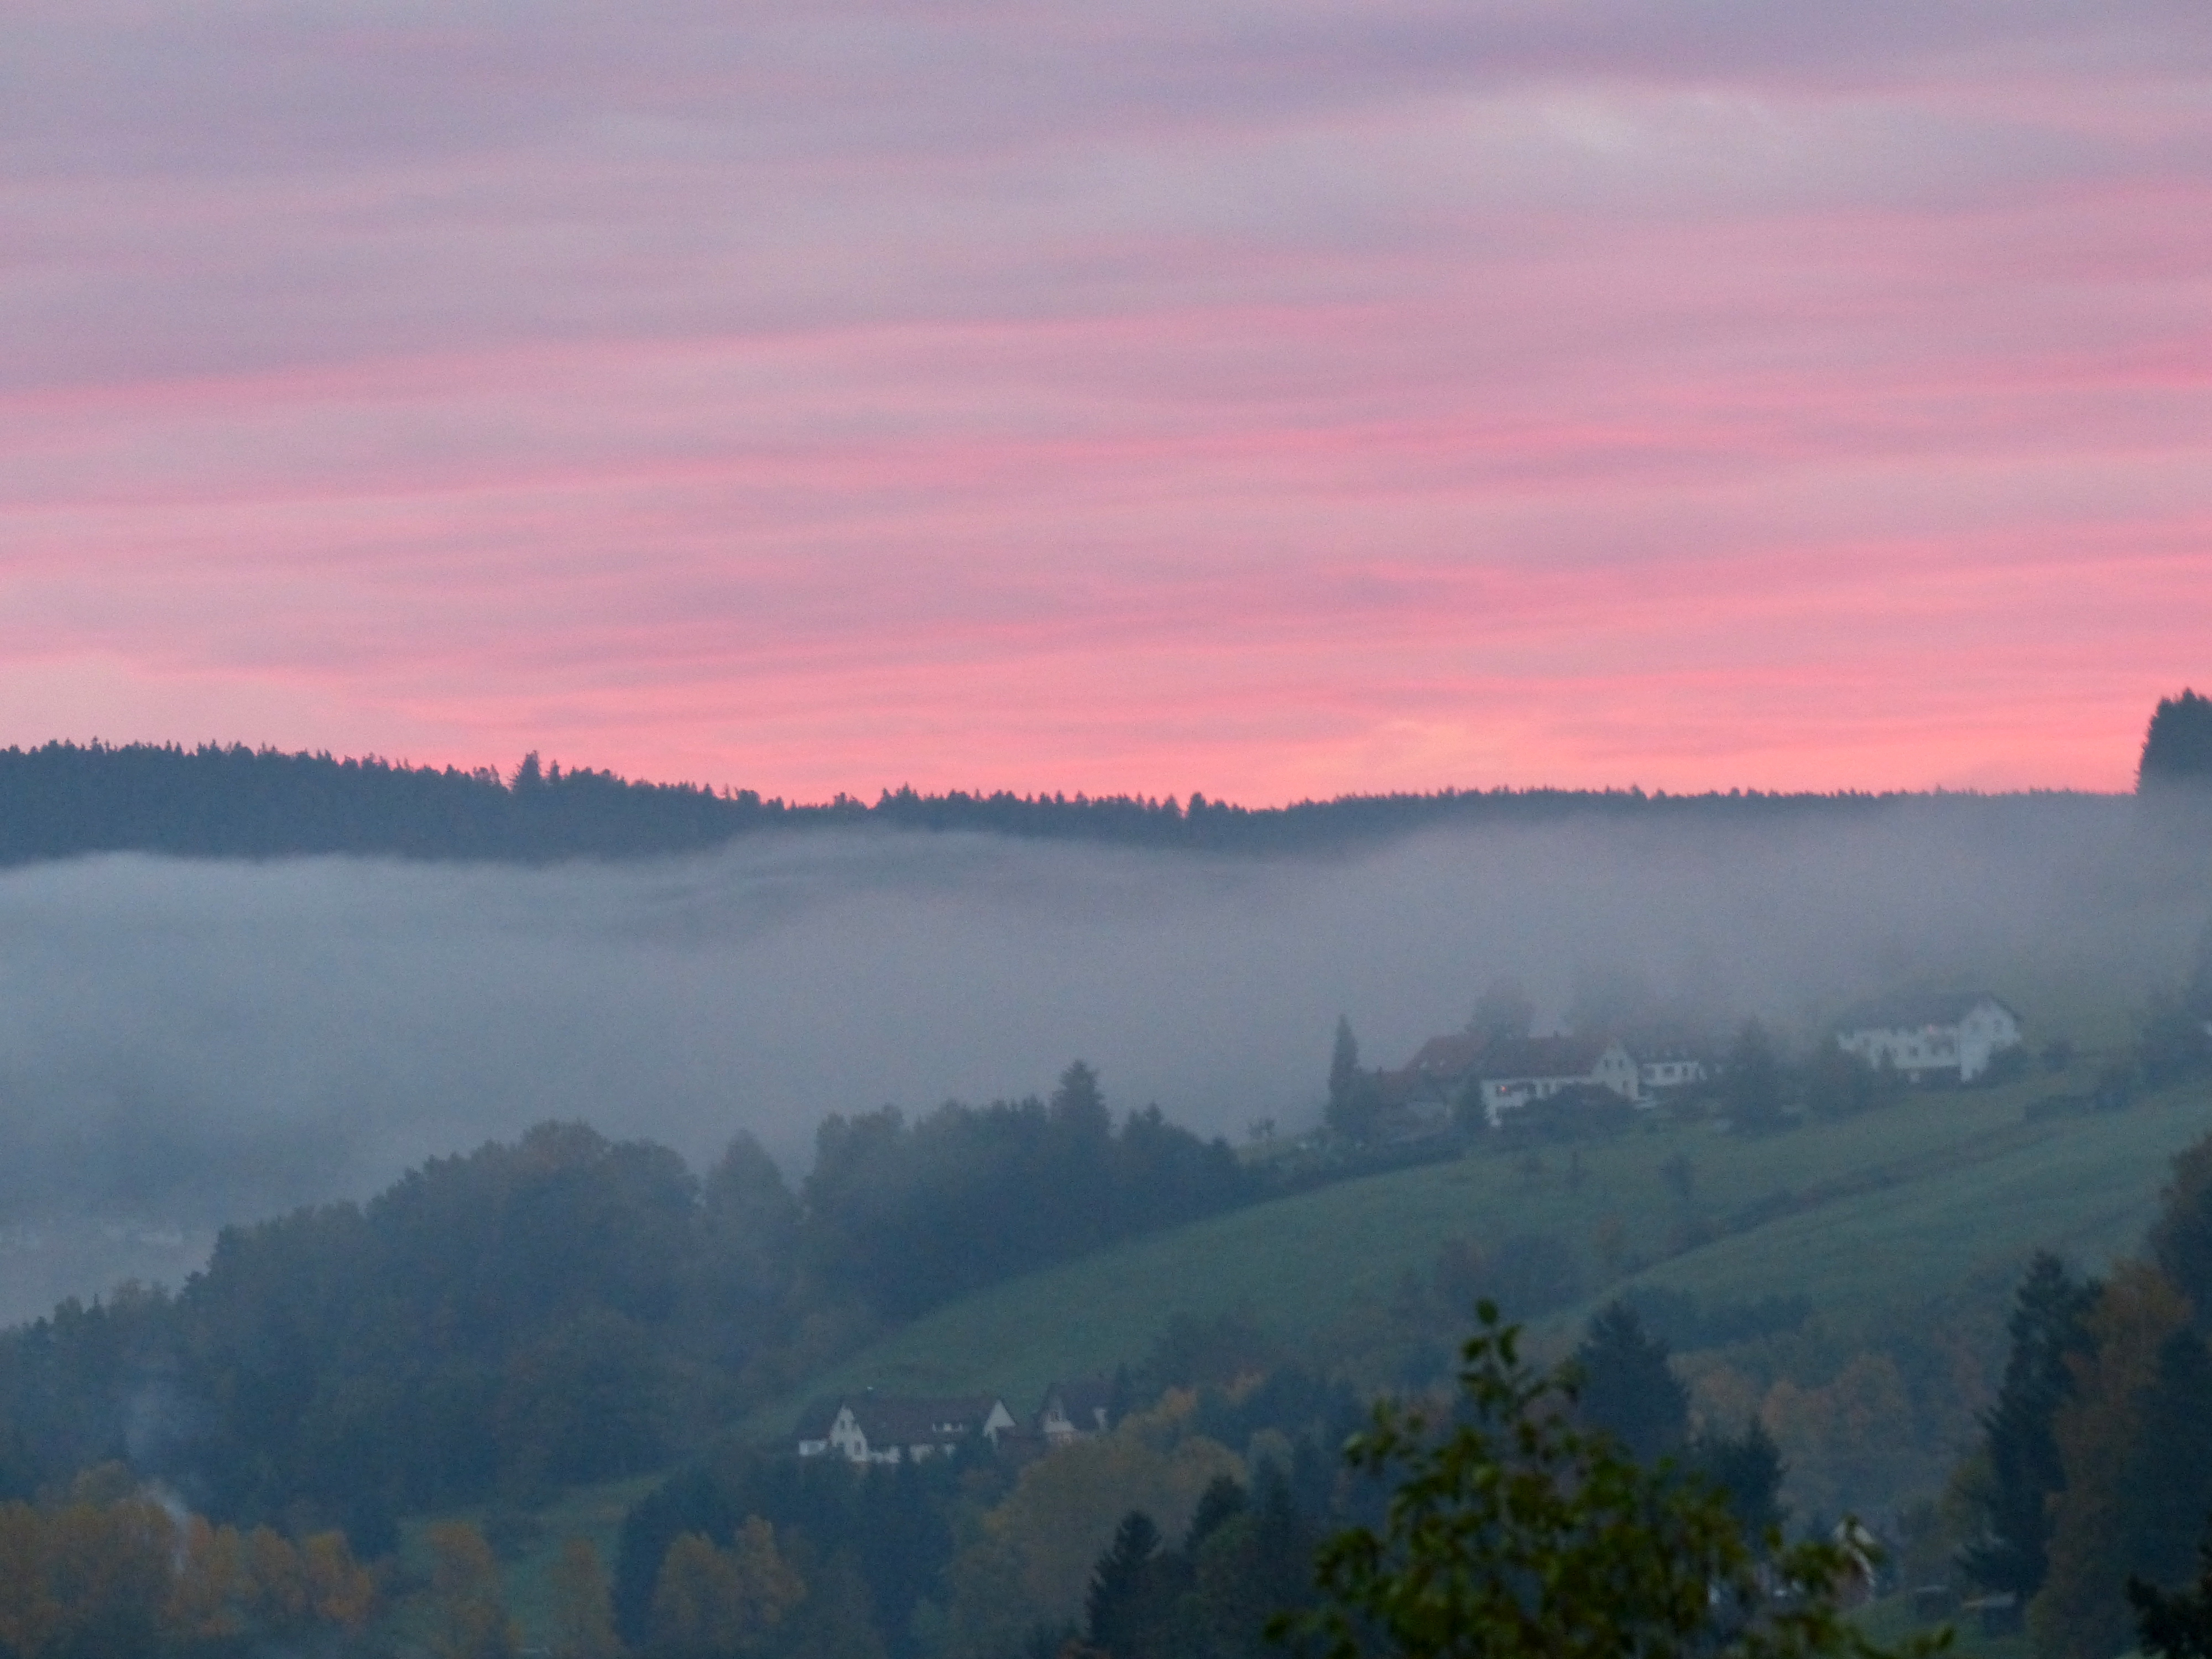
landscape, forest, mountain, dew, cloud, sky, fog, sunrise, sunset, mist, morning, fall, hill, dawn, mountain range, travel, dusk, europe, evening, red, autumn, haze, black, pink, hills, germany, baiersbronn, atmospheric phenomenon, mountainous landforms